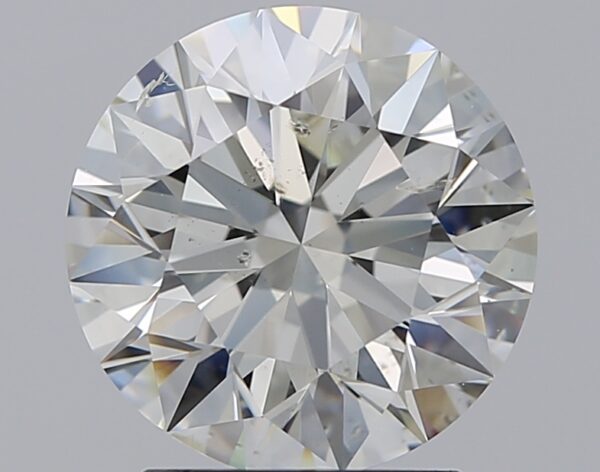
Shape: round
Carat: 2.51
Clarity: SI1
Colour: J
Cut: EX
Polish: EX
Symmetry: EX
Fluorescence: N
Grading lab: GIA
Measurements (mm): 8.64 x 8.69 x 5.4